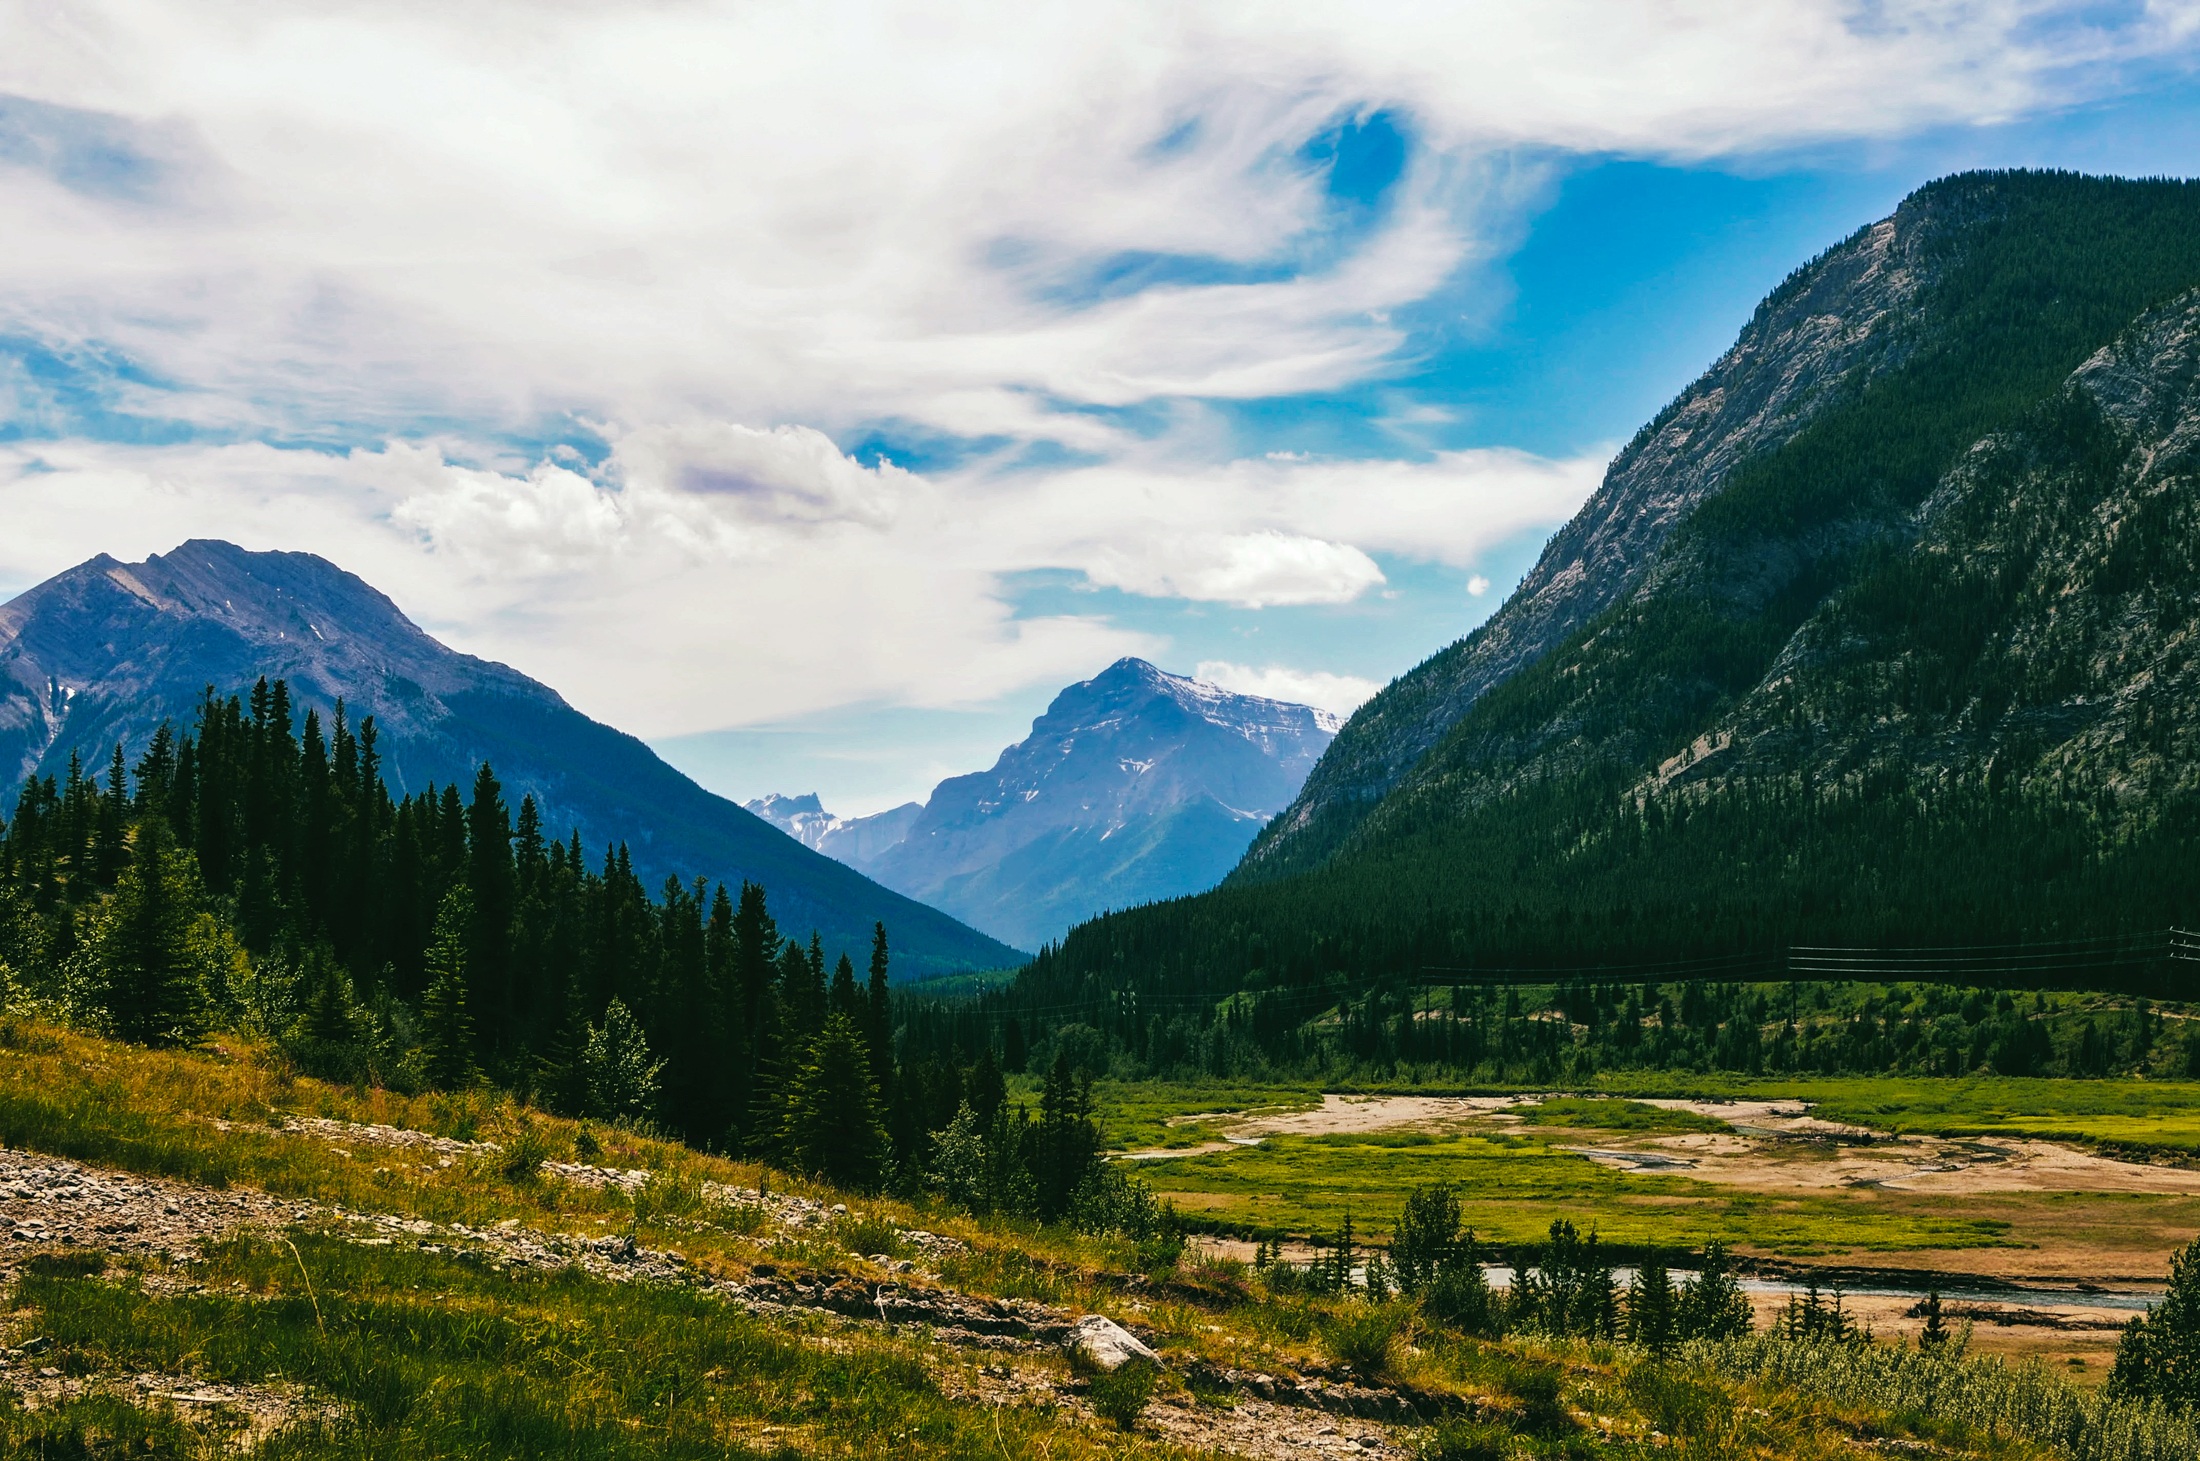
landscape, nature, forest, wilderness, mountain, cloud, sky, meadow, countryside, hill, lake, valley, mountain range, country, rural, scenic, pasture, highland, ridge, trees, outdoors, woods, hdr, clouds, mountains, alps, canada, grassland, plateau, fell, loch, rural area, landform, mountain pass, geographical feature, mountainous landforms